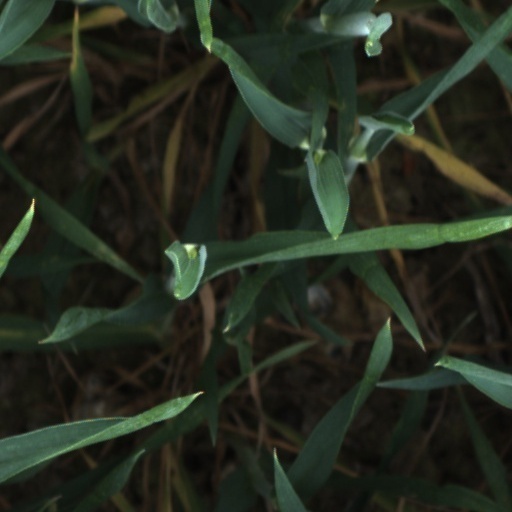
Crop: wheat